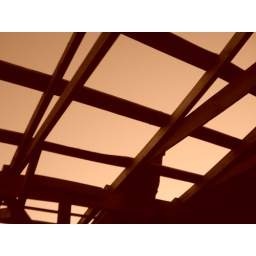
From where the old chicken house's roof has been blown off by the wind